Khaleke Hudson

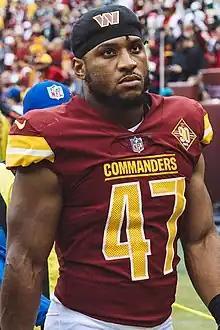
Hudson with the Washington Commanders in 2022

Khaleke Hudson (born December 6, 1997) is an American professional football linebacker. He played college football for the Michigan Wolverines, twice named an All-Big Ten selection. He was selected by the Washington Commanders in the fifth round of the 2020 NFL draft. Hudson shares an NCAA record for most tackles for a loss in a game with eight, doing so in 2017.